Earthquake engineering

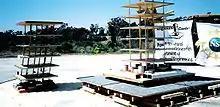
Concurrent experiments with two building models which are "kinematically equivalent" to a real prototype

Theoretical or experimental evaluation of anticipated seismic performance mostly requires a structure simulation which is based on the concept of structural likeness or similarity. Similarity is some degree of analogy or resemblance between two or more objects. The notion of similarity rests either on exact or approximate repetitions of patterns in the compared items.